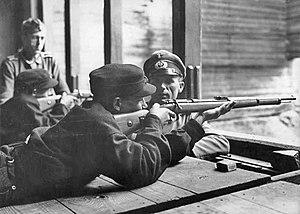
La Hitlerjugend, littéralement la Jeunesse hitlérienne, en français les Jeunesses hitlériennes, était une organisation regroupant les jeunes du Parti nazi. Elle fut active entre 1926 et 1945.